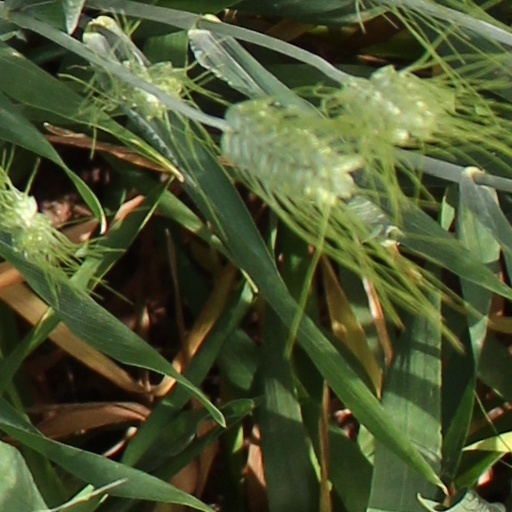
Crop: wheat